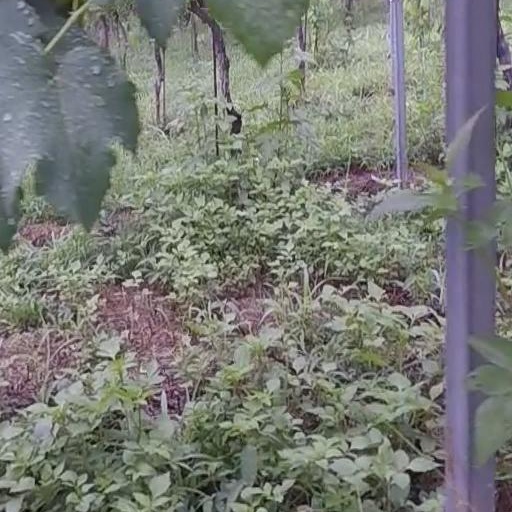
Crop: grape